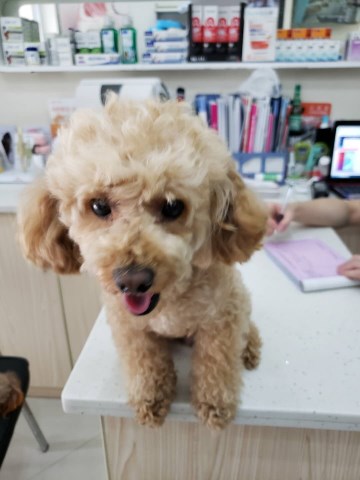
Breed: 7449-n000128-teddy